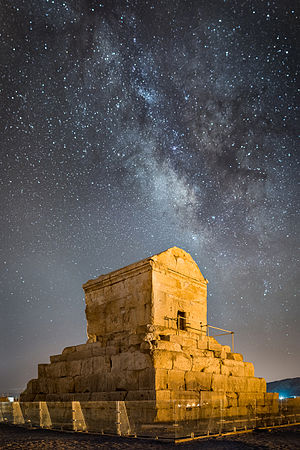
Kyros den Store / Erobringer
Kyros' gravmæle, som Alexander den Store besøgte, da han ødelagde Persepolis.
Kyros 2. kaldes også Kyros den Store. Kyros 2. var grundlægger af Persien og det akamenidiske dynasti i 557 f.Kr.